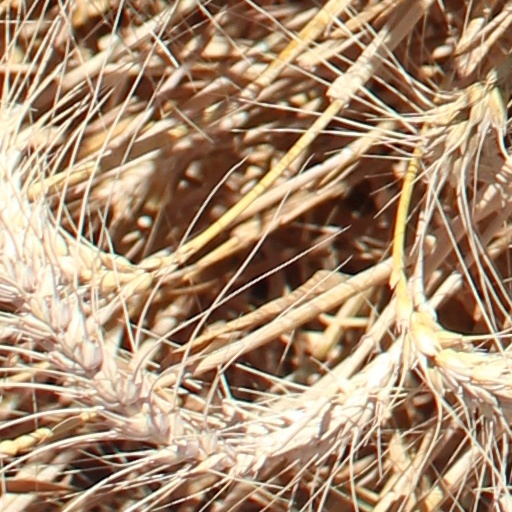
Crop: wheat